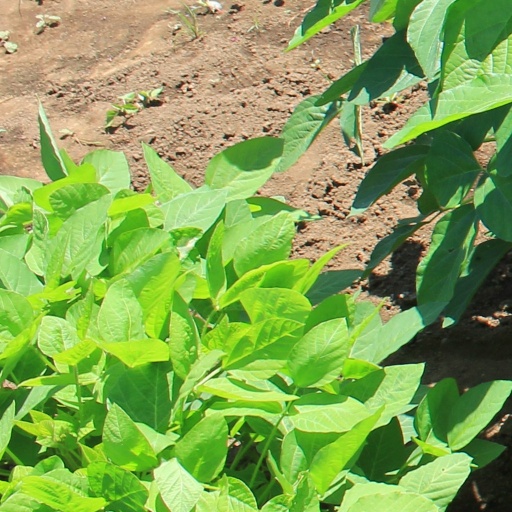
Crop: soybean